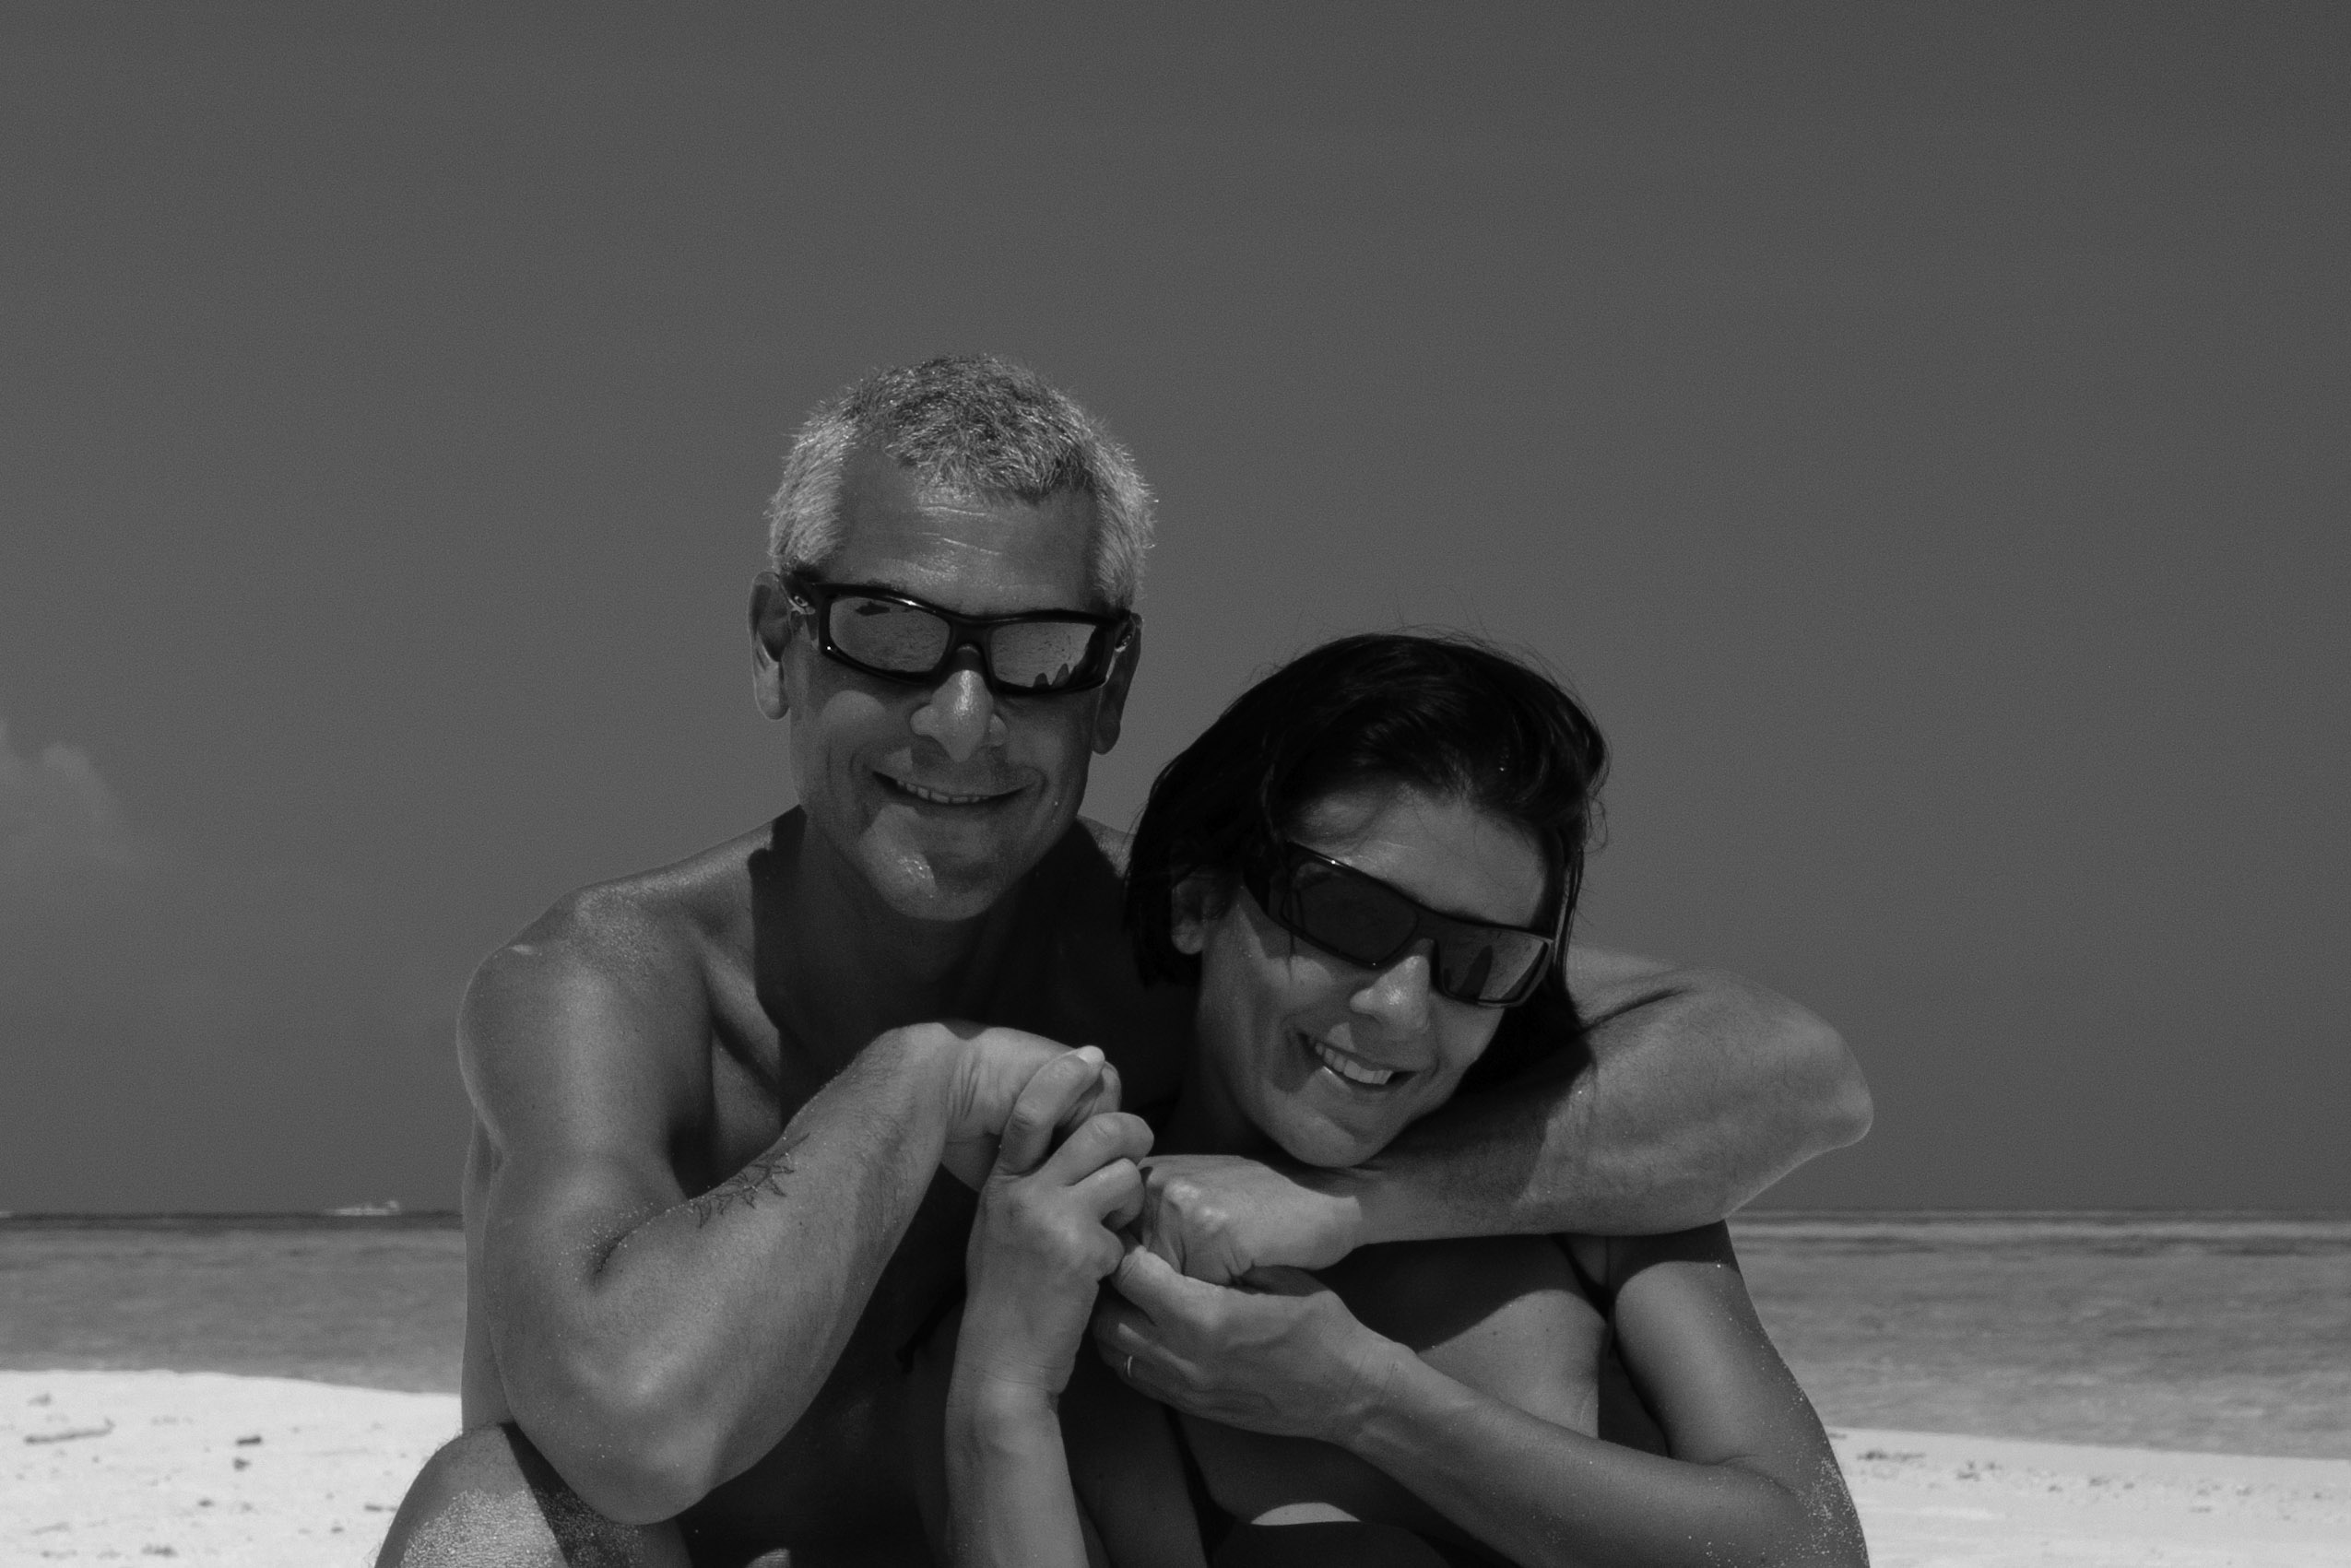
man, person, black and white, people, white, photography, male, portrait, model, sitting, nikon, black, monochrome, muscle, photograph, venezuela, d300, losroques, photo shoot, monochrome photography, portrait photography, human positions